Bessières station

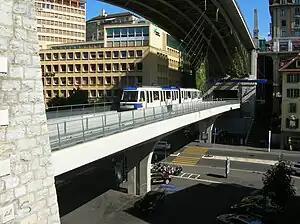
Pont Saint-Martin Lausanne

Bessières is a Lausanne Métro station on M2 line. It was opened on 27 October 2008 as part of the inaugural section of the line, from Croisettes to Ouchy–Olympique. The station is located between Ours and Riponne–Maurice Béjart.